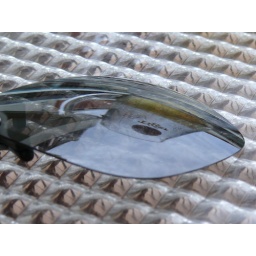
Tiger Beer mug reflected in clip-on sunglasses on a glass table at the Changi Sailing Club